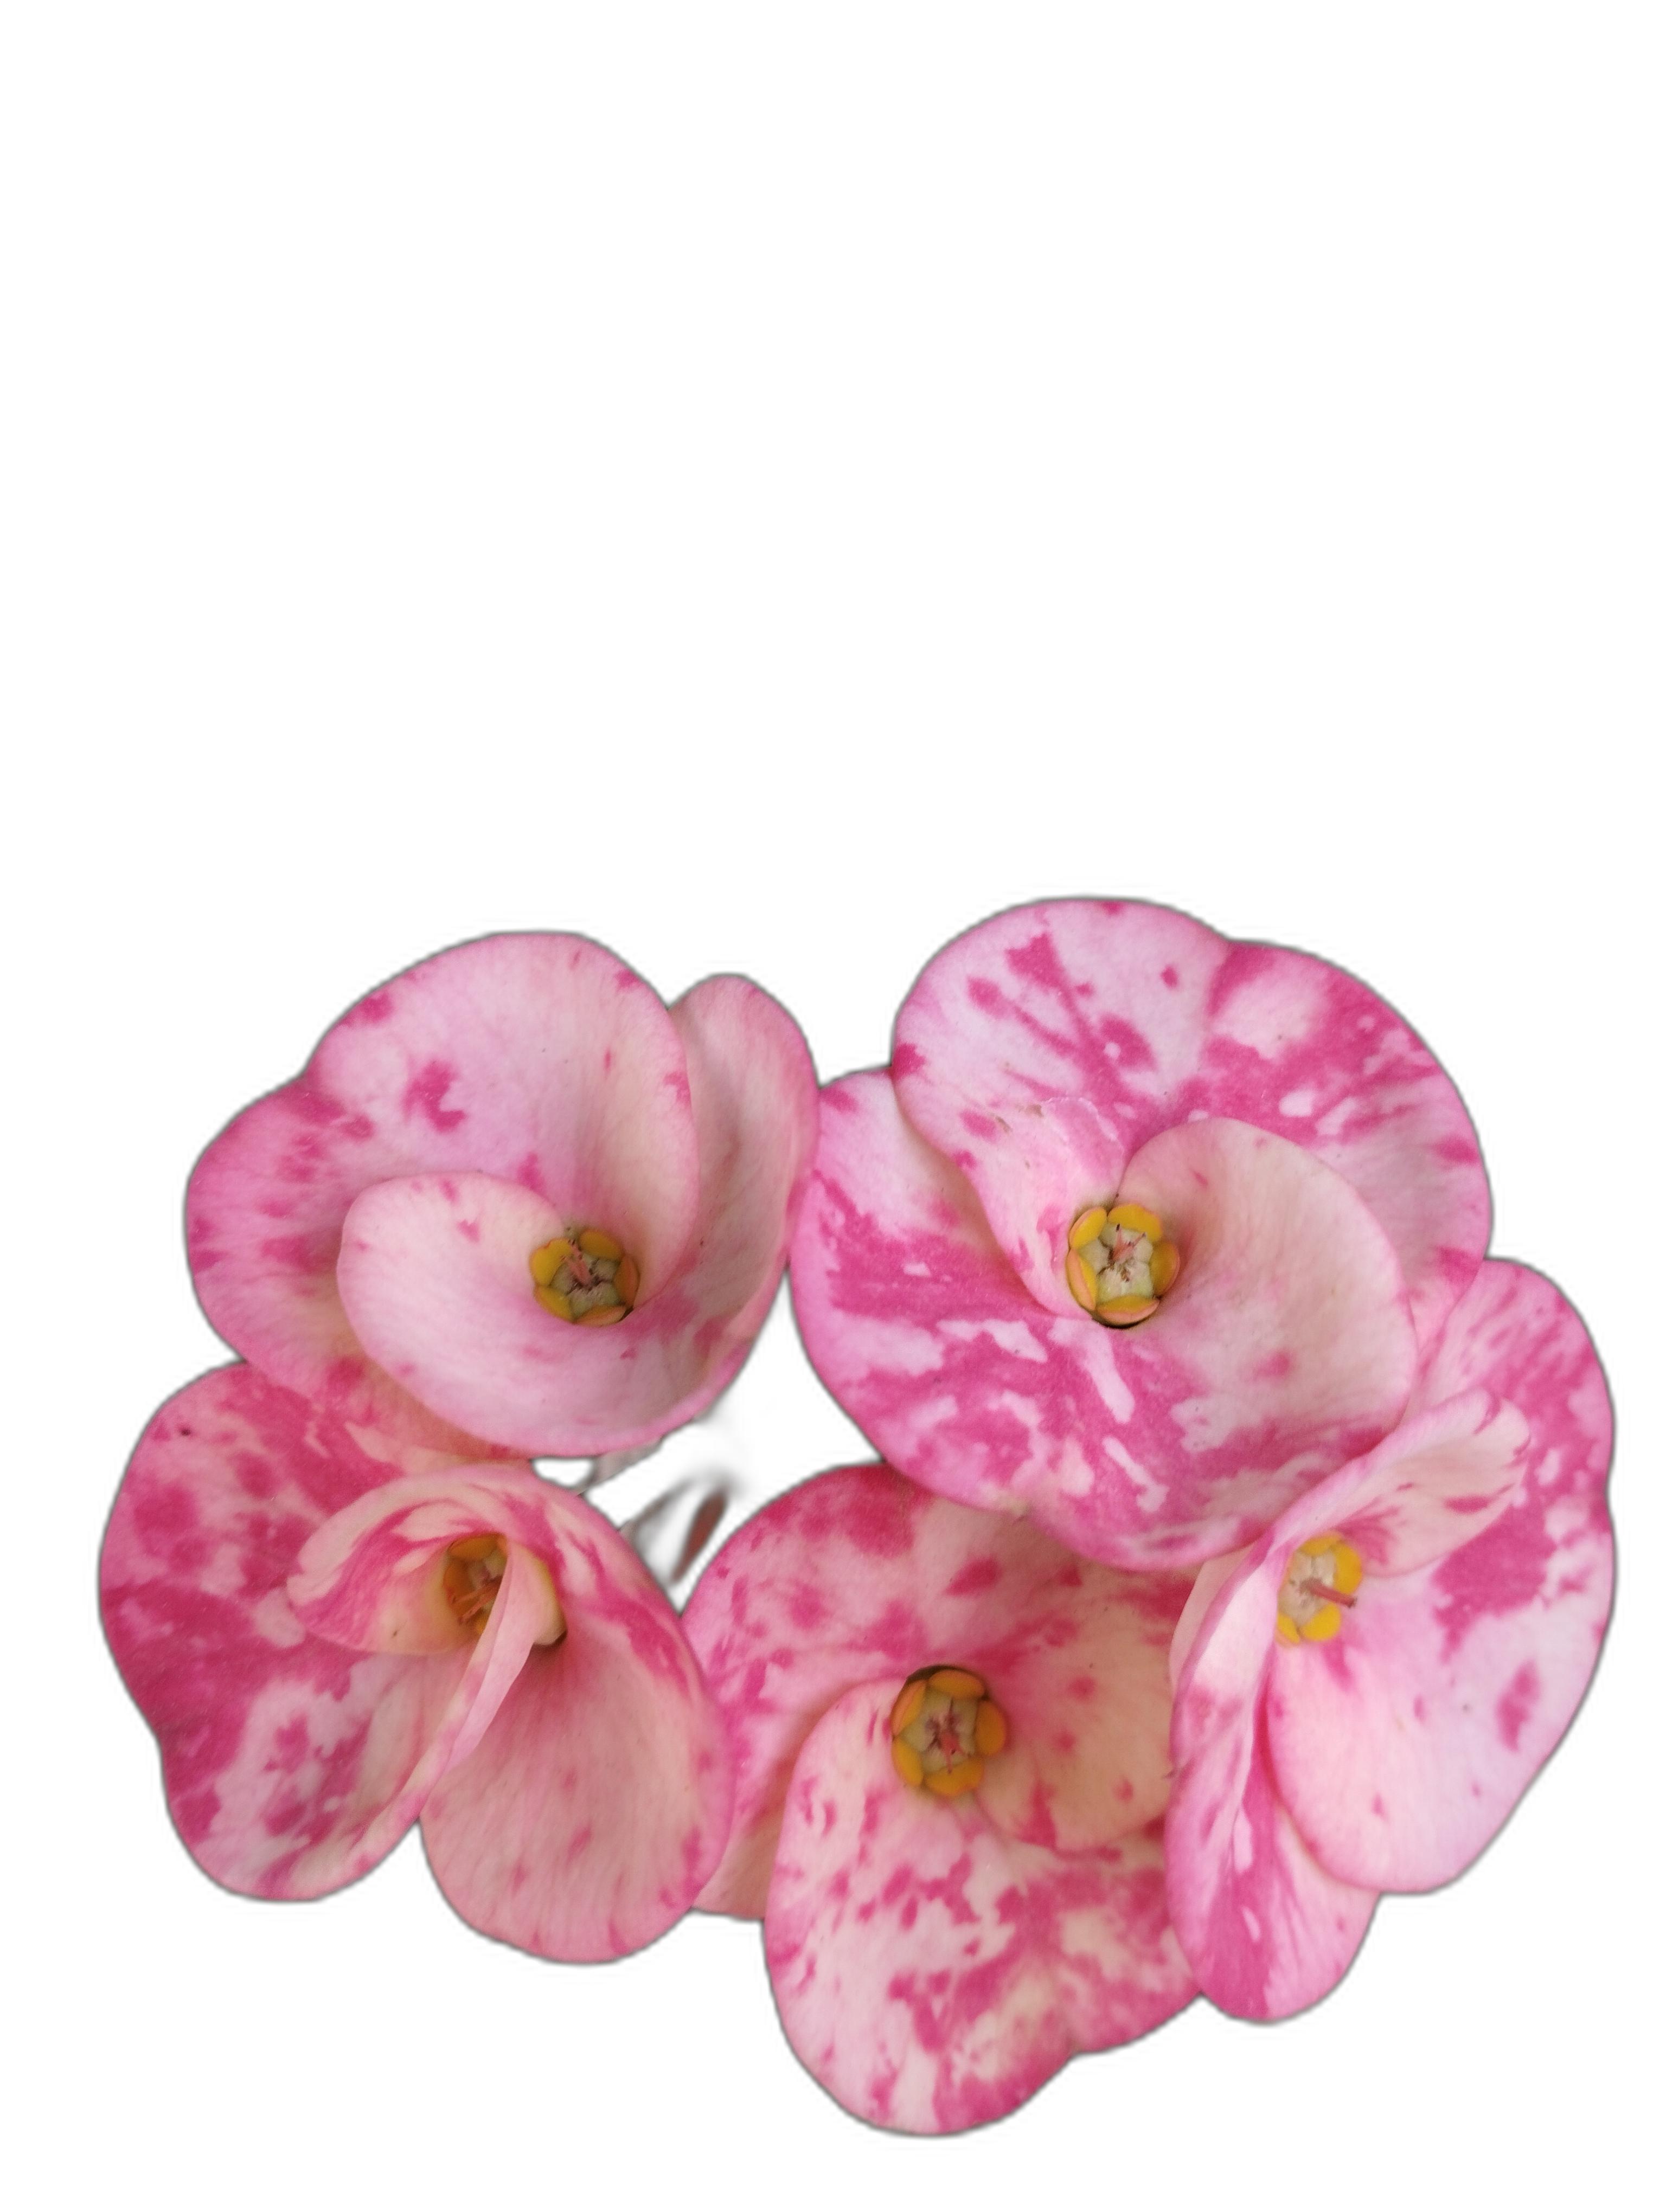
Label: Crown of thorns